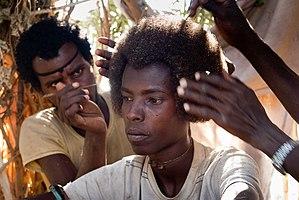
Séance de coiffure pour un jeune homme Afar This is an image of Cultural Fashion or Adornment from Ethiopia